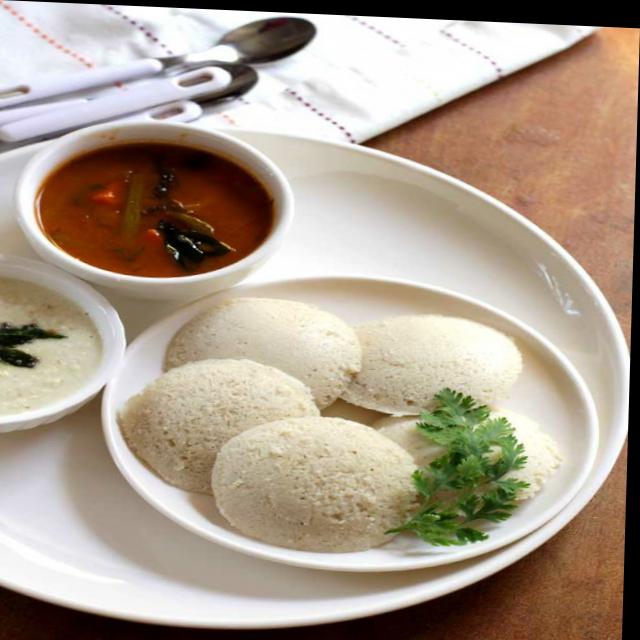
Dish: idli